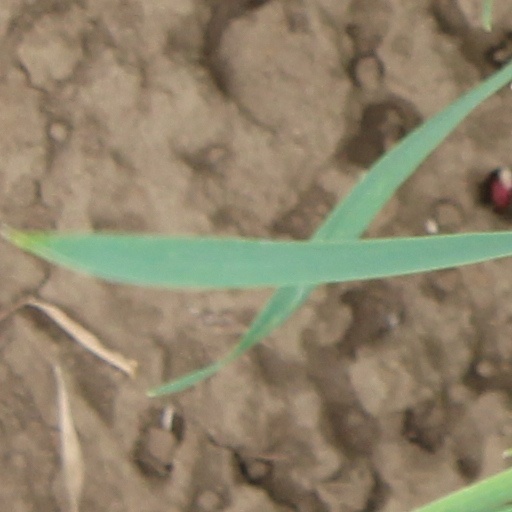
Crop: wheat